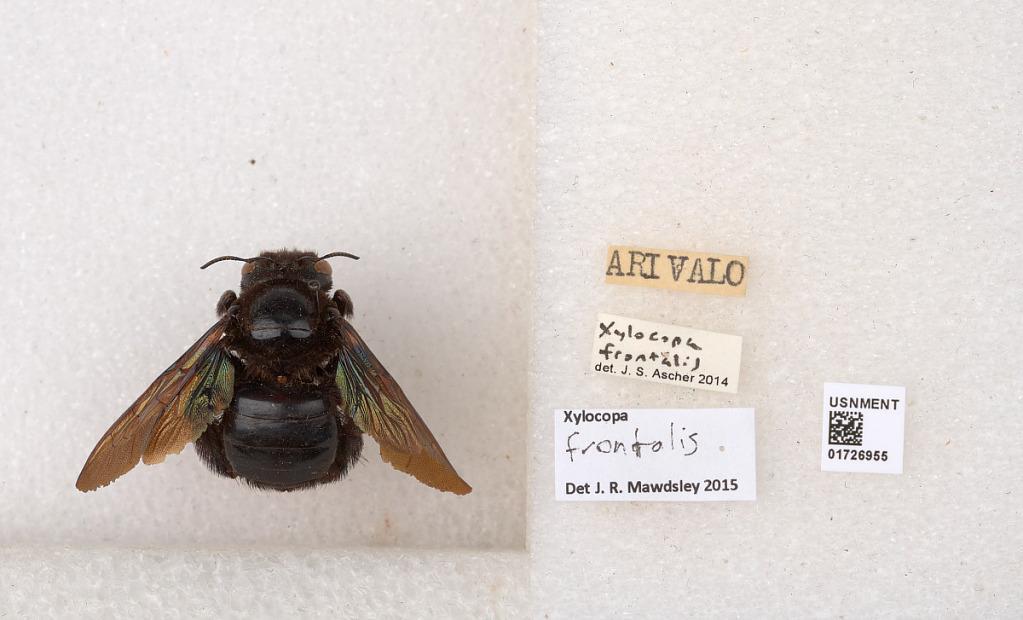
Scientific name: Xylocopa (Neoxylocopa) frontalis (Olivier)
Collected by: Arivalo
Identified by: Ascher, J. S.